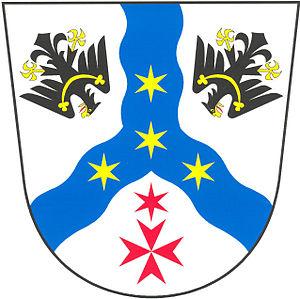
Hořín est une commune du district de Mělník, dans la région de Bohême-Centrale, en République tchèque. Sa population s'élevait à 841 habitants en 2020.